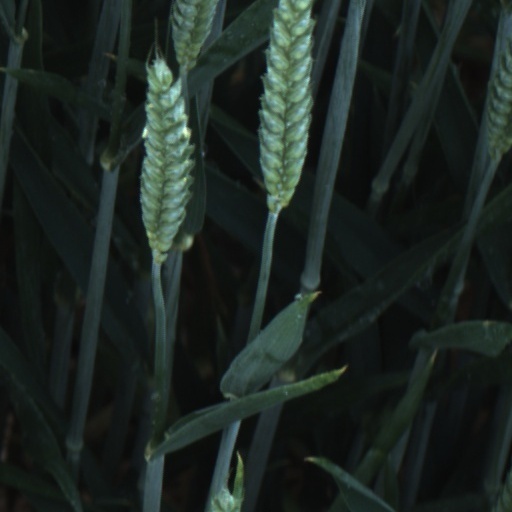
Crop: wheat